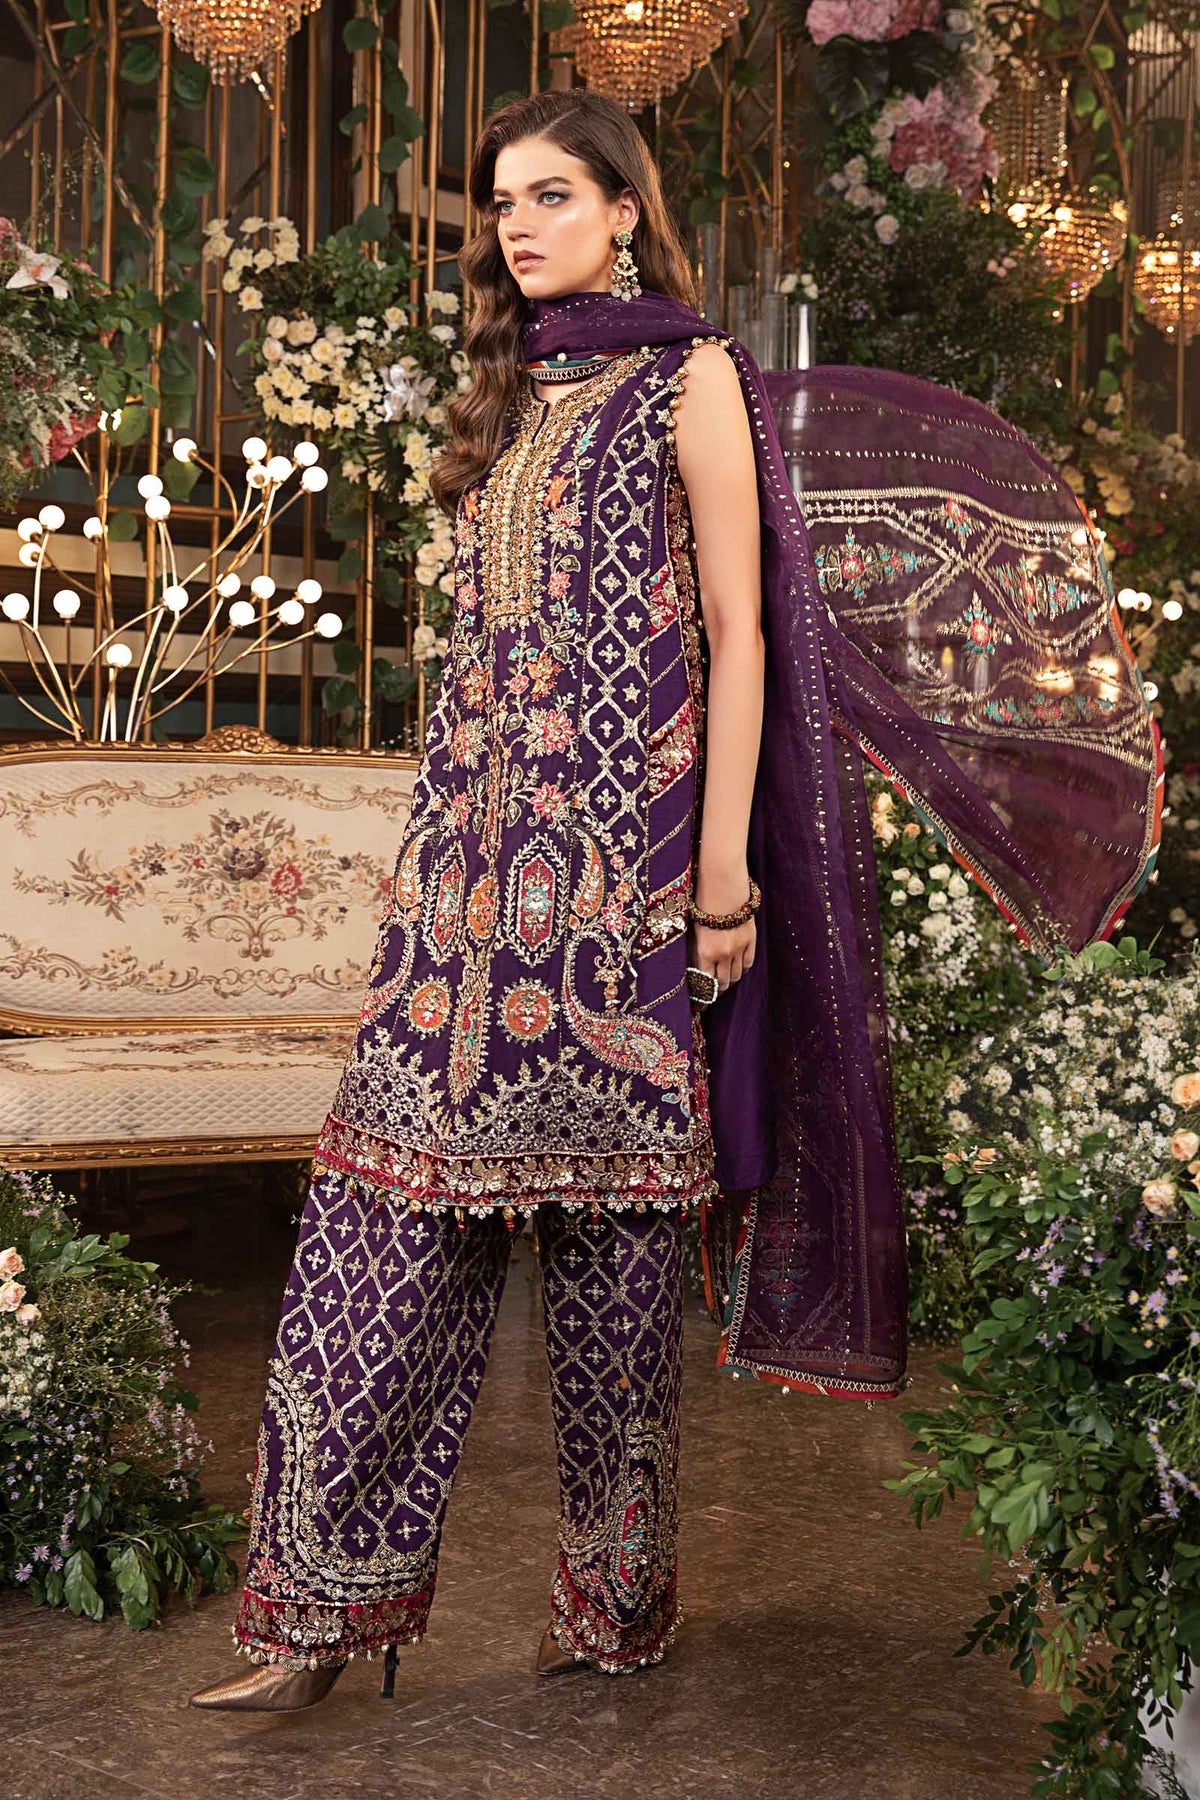
purple kamla embroidered salwar